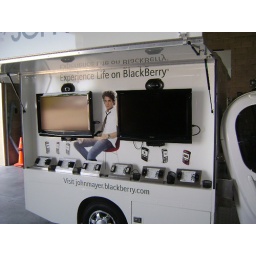
The all electric, street legal, lean, green, mobile event marketing machine - The Aardy by Aardvark Event Logistics